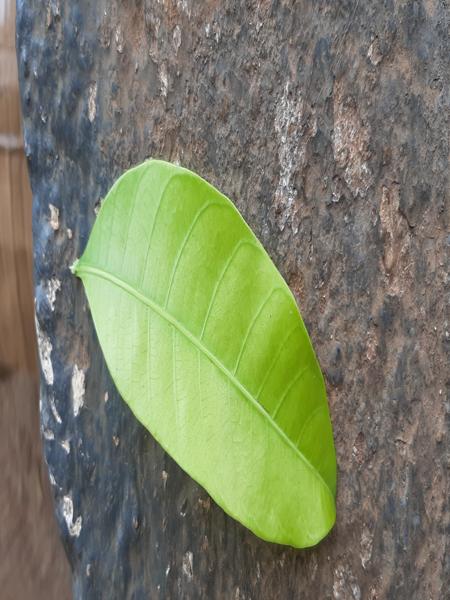
Plant: Mango